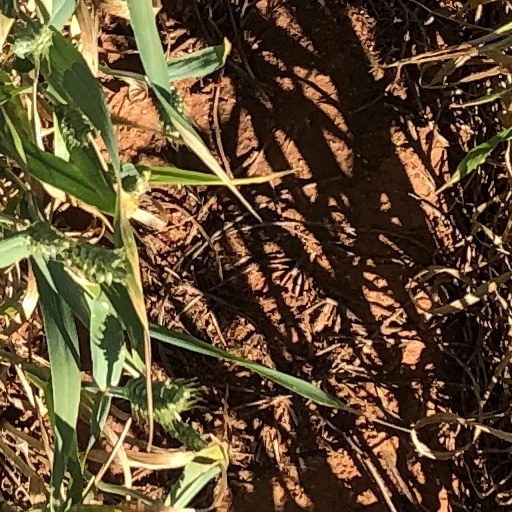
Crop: wheat